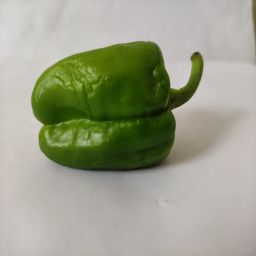
Crop: Bell Pepper
Quality: Old